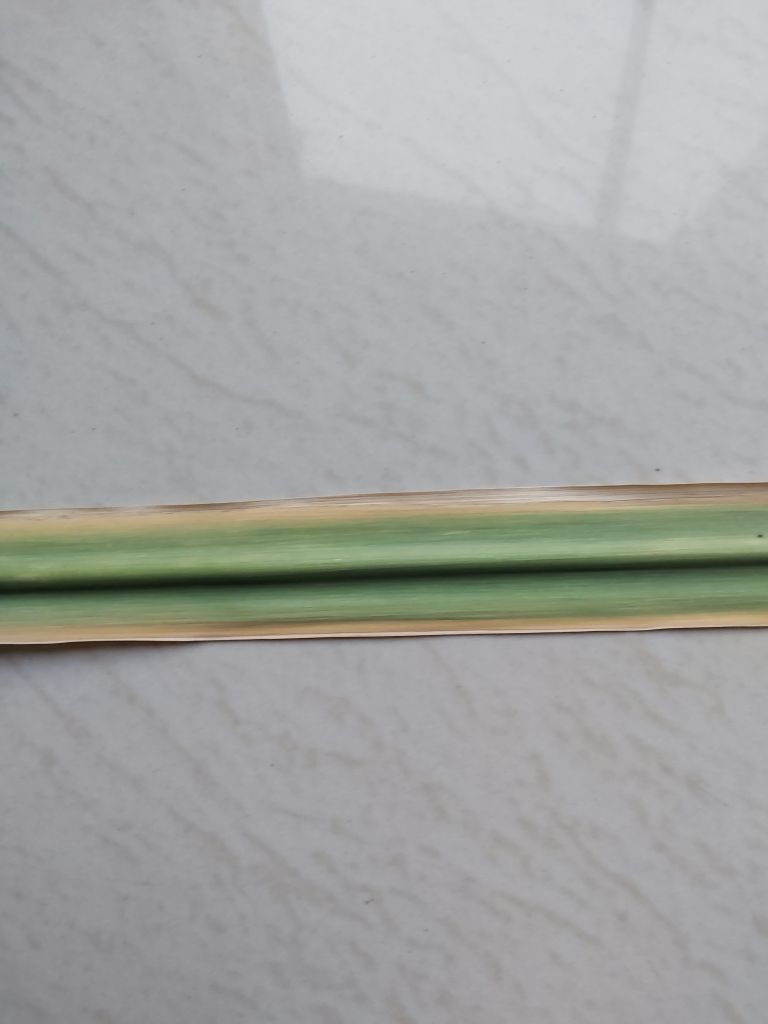
Label: Yellow Leaf